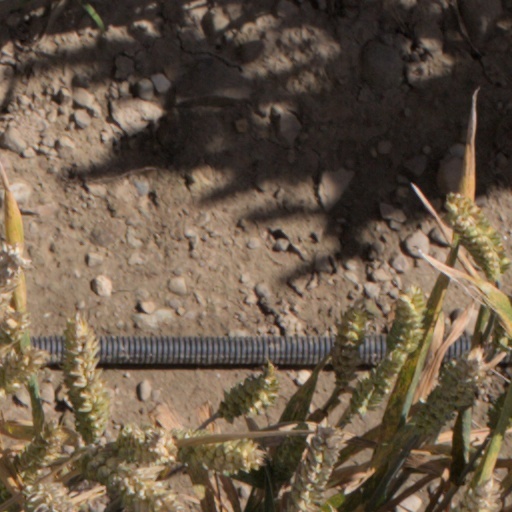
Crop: wheat